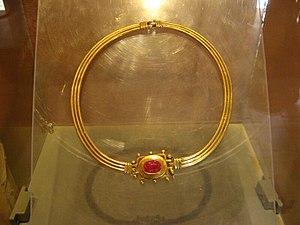
Dalverzin-Tépé, ou Dalverzine-Tépé, est une cité antique du sud de l'actuel Ouzbékistan, près de Denaou, à 60 kilomètres au nord-est de Termez. Il s'agissait sans doute au début d'une petite cité-frontière du royaume gréco-bactrien. Au IIIᵉ et au IVᵉ siècle, c'était une des villes marchandes les plus importantes du royaume des Kouchans avec un artisanat prospère. Elle est tombée en décadence aux VIe-VIIe siècles et disparaît à l'époque de la conquête musulmane.